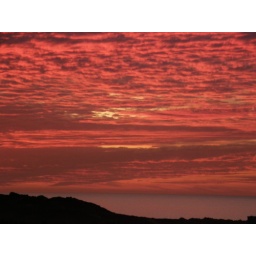
The red sky over Tel-Aviv